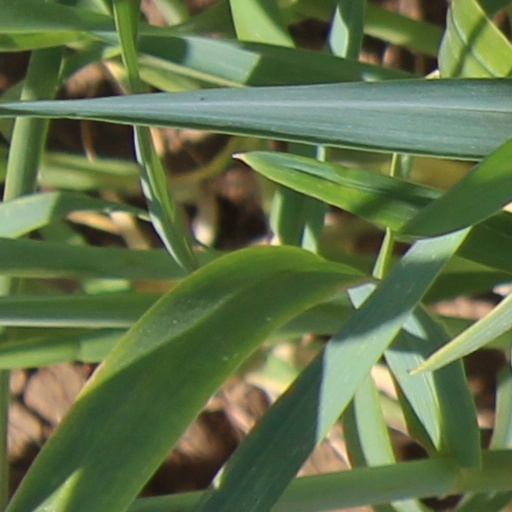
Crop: wheat